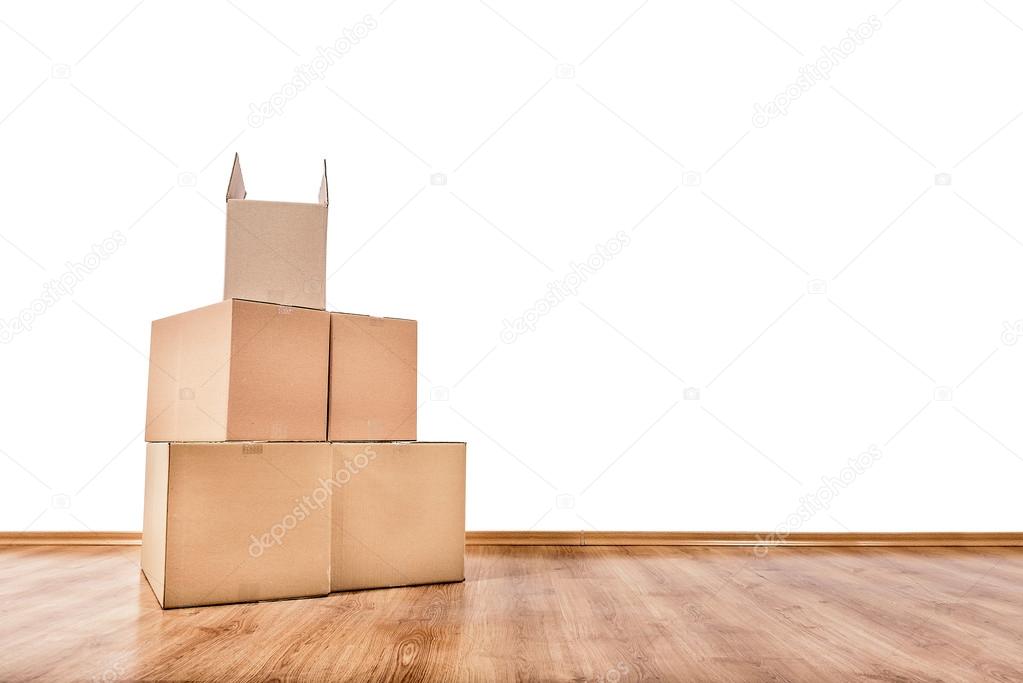
Label: cardboard